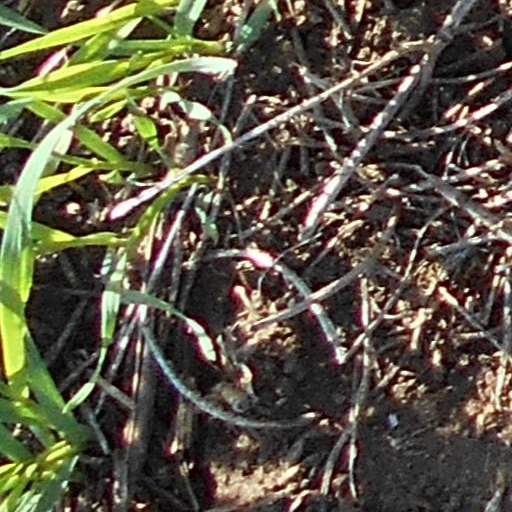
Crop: wheat